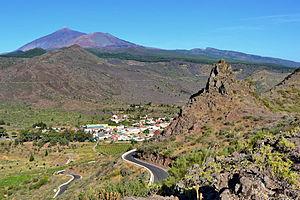
Santiago del Teide et le Teide, Ténérife, îles Canaries, Espagne
Santiago del Teide est une commune de la province de Santa Cruz de Tenerife dans la communauté autonome des Îles Canaries en Espagne. Elle est située à l'ouest de l'île de Tenerife.